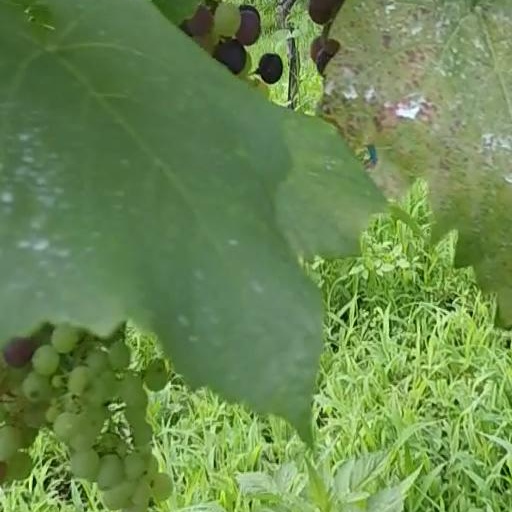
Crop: grape